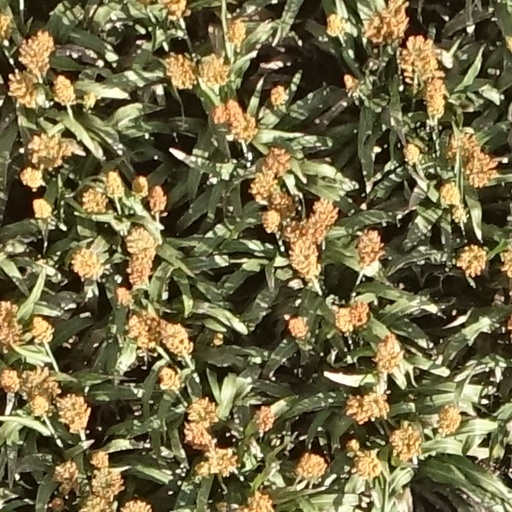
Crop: sorghum